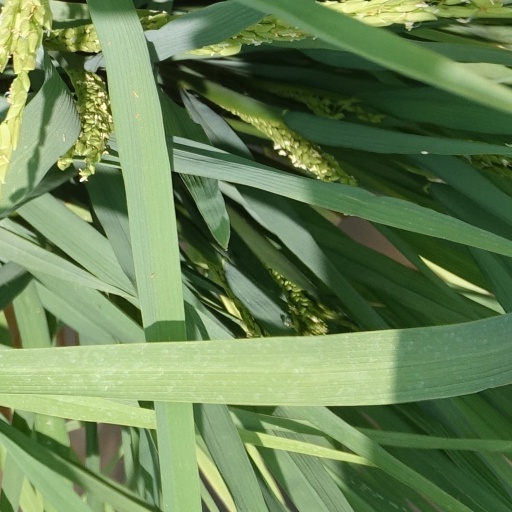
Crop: rice